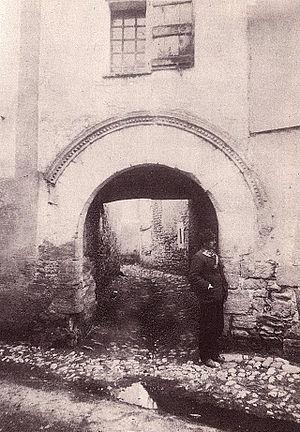
Malaucène (Vaucluse) - Porte de l'ancienne Juiverie détruite sur ordre de Jean XXII
Jacques Duèze, né en 1244 à Cahors, mort en 1334 à Avignon, issu d'une famille de la bourgeoisie aisée de Cahors, devient le 196ᵉ pape de l’Église catholique en 1316 sous le nom de Jean XXII.
Malaucène est une commune française située dans le département de Vaucluse, en région Provence-Alpes-Côte d'Azur.
Les Juifs du pape vivaient dans le Comtat Venaissin et en Avignon, cédés respectivement en 1274 et 1348 au Saint-Siège et restés sous son administration jusqu'à la Révolution française en 1791. Avec les Juifs alsaciens, ils ont formé pendant plusieurs siècles l'une des deux seules communautés juives autorisées à vivre dans ce qui constitue aujourd'hui la France.
La carrière désigne la rue ou le quartier juif où résidait toute la population juive de certaines villes du Comtat-Venaissin.